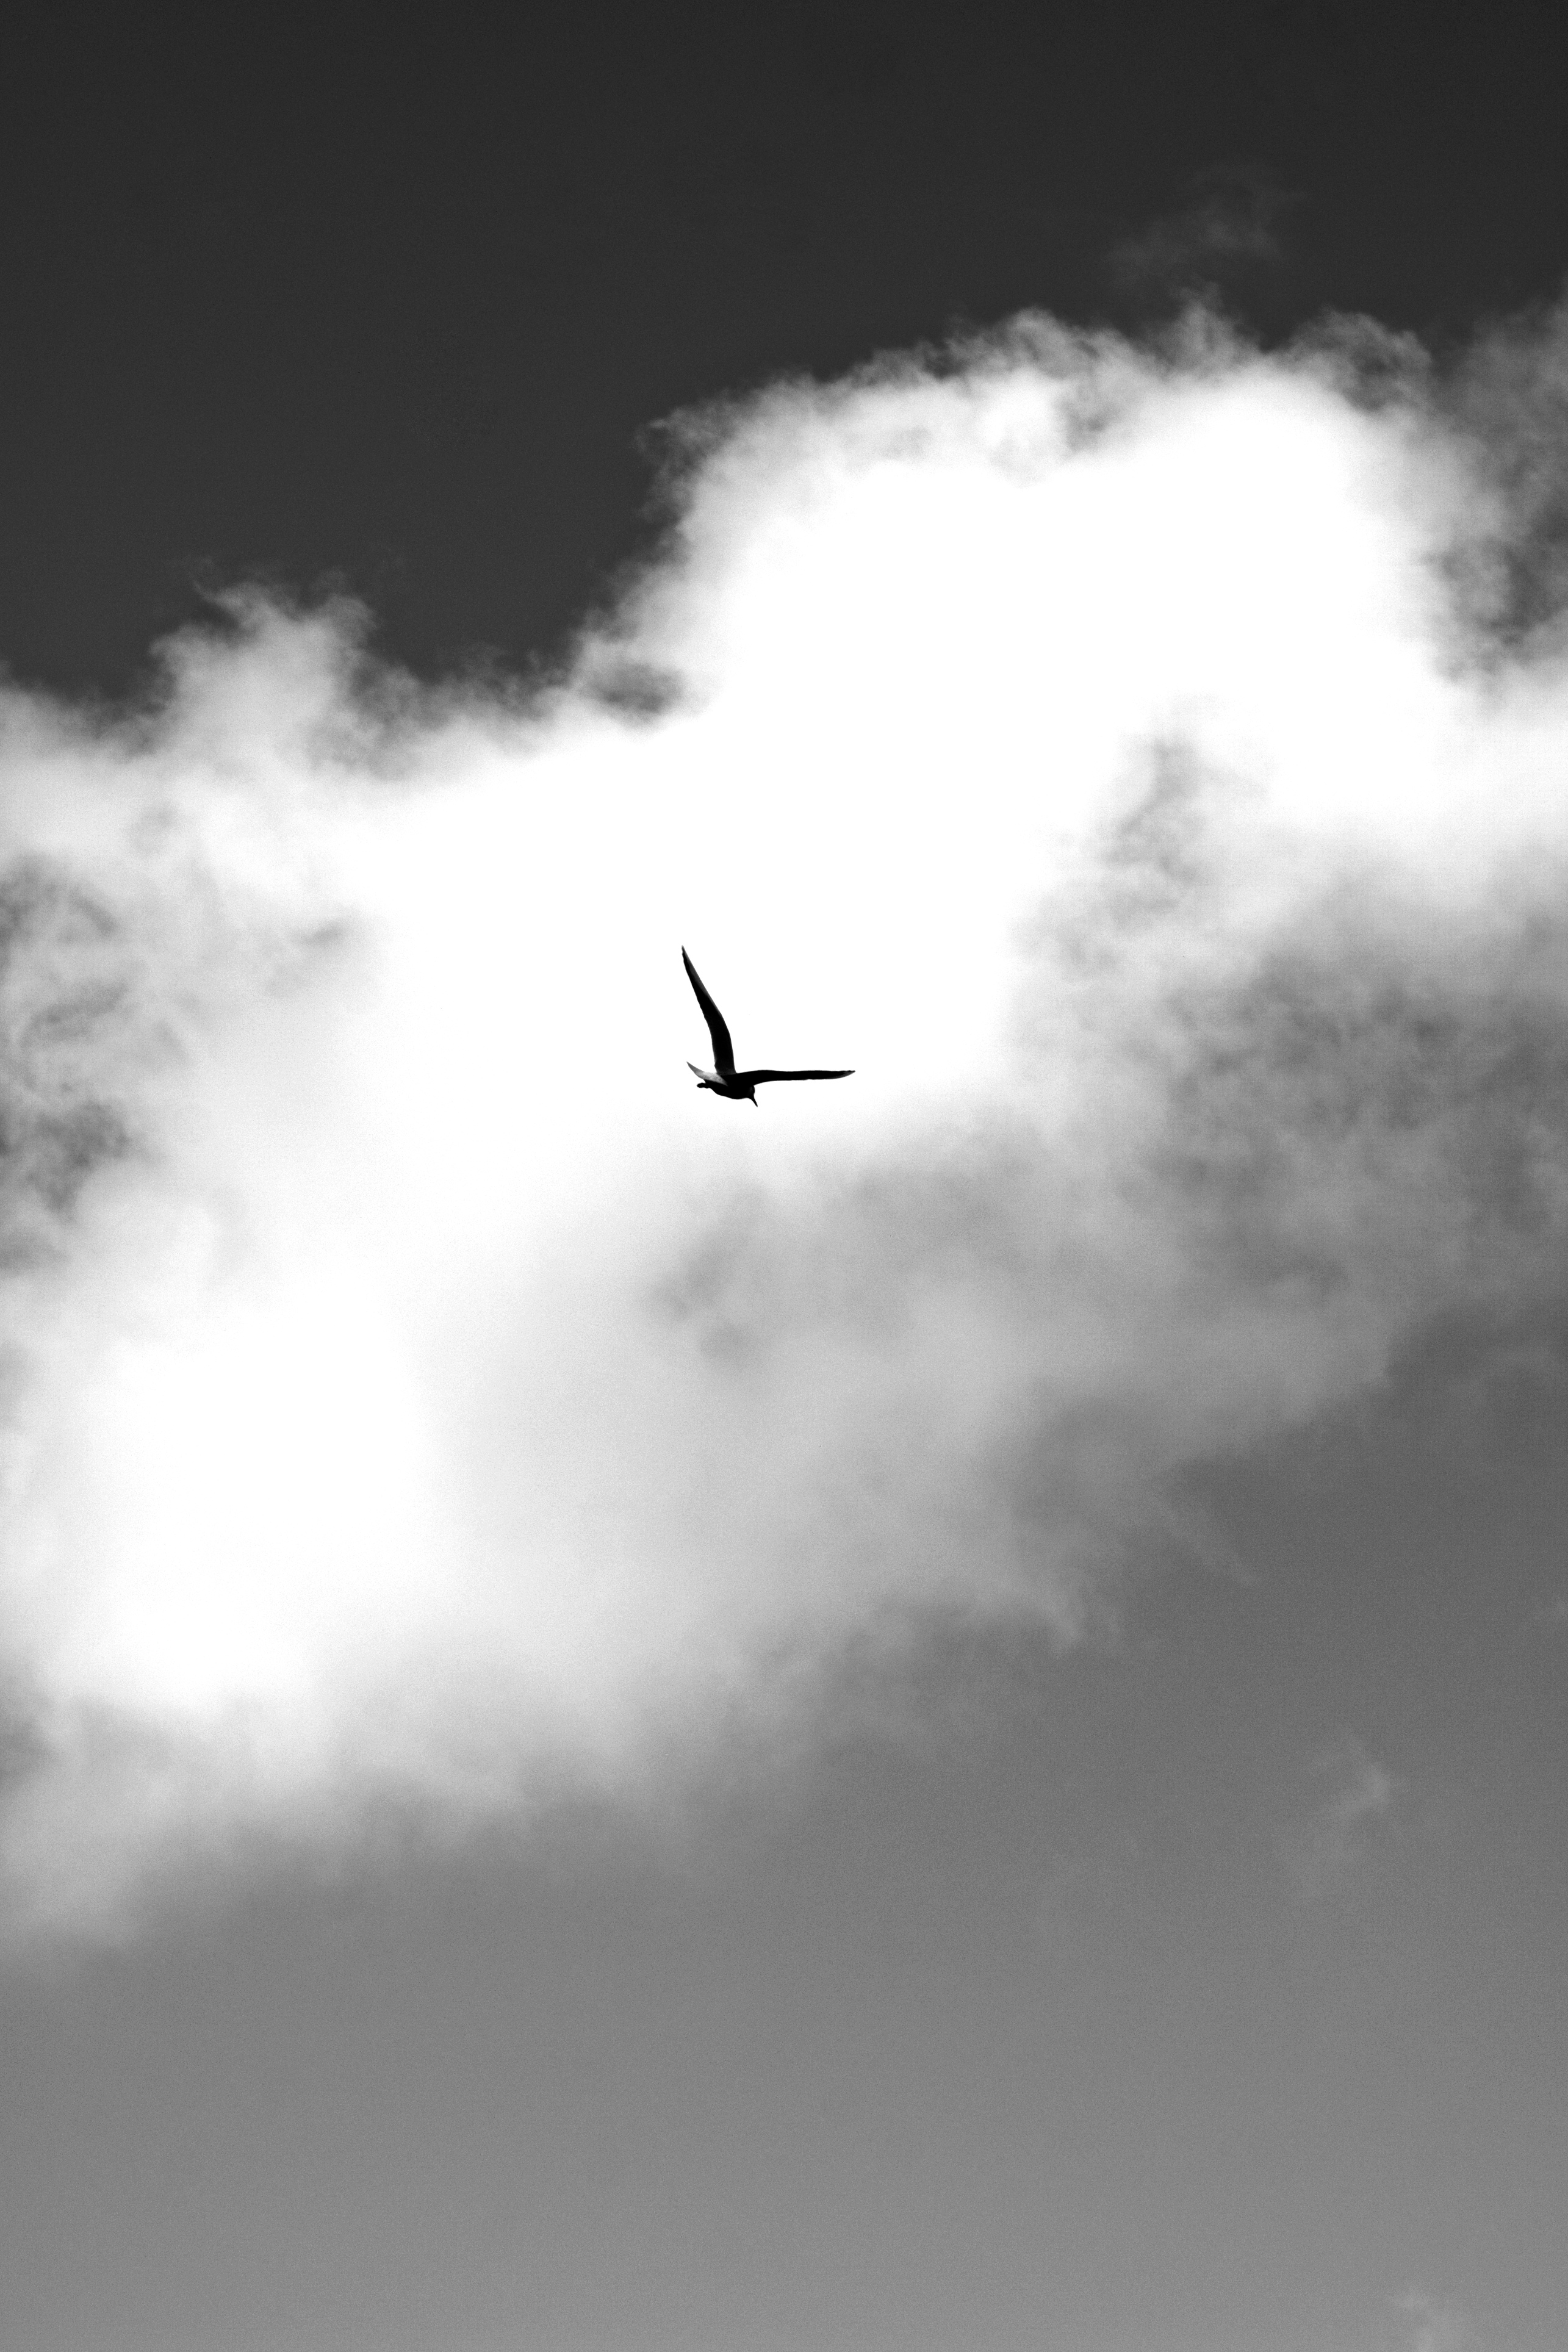
bird, wing, cloud, black and white, sky, white, seabird, seagull, airplane, fluffy, gull, flight, monochrome, bw, clouds, sony, apsley, a100, 1870mm, intotheclouds, meteorological phenomenon, monochrome photography, atmospheric phenomenon, atmosphere of earth